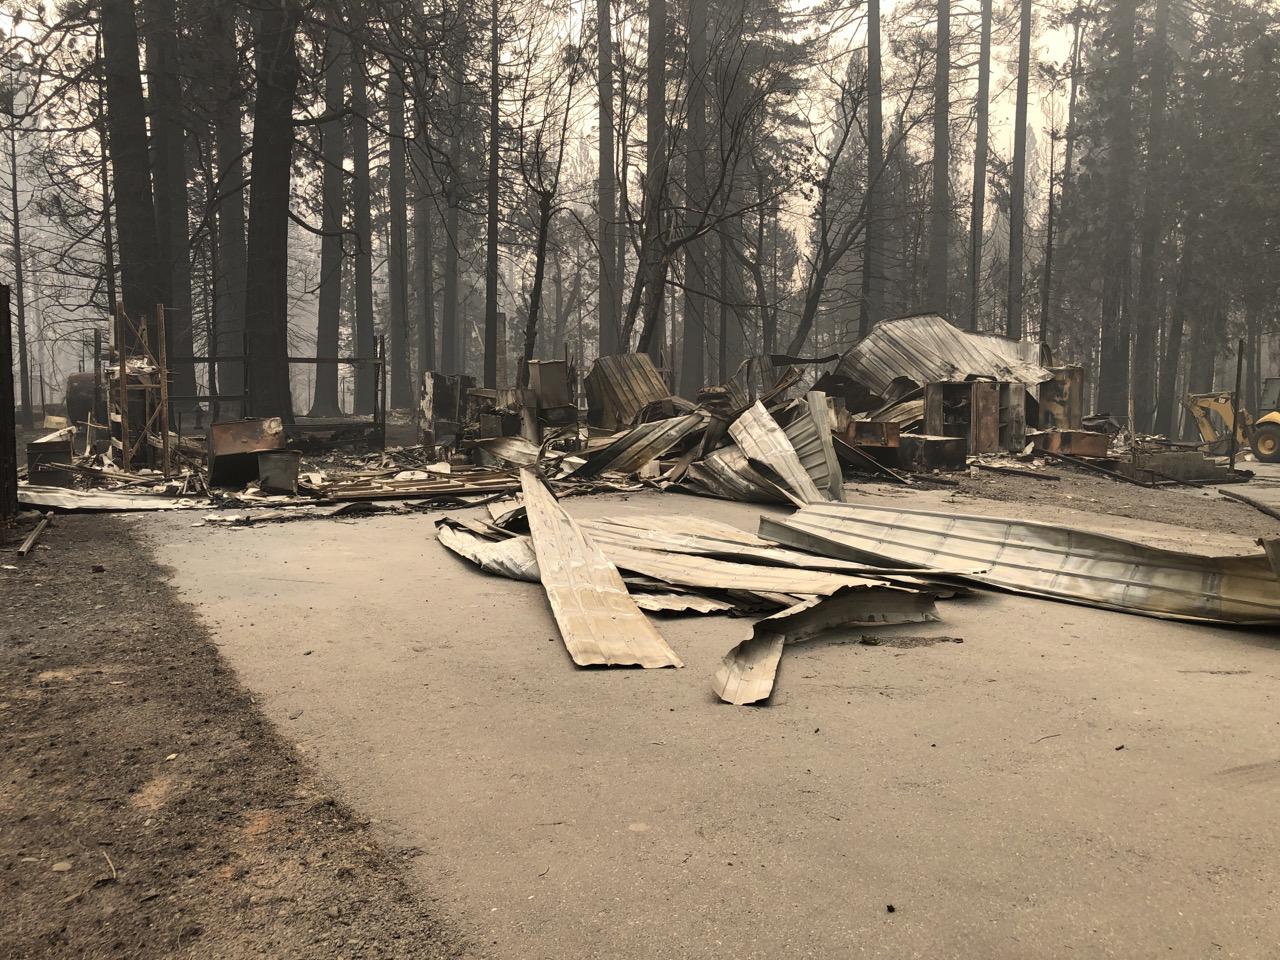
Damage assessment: destroyed